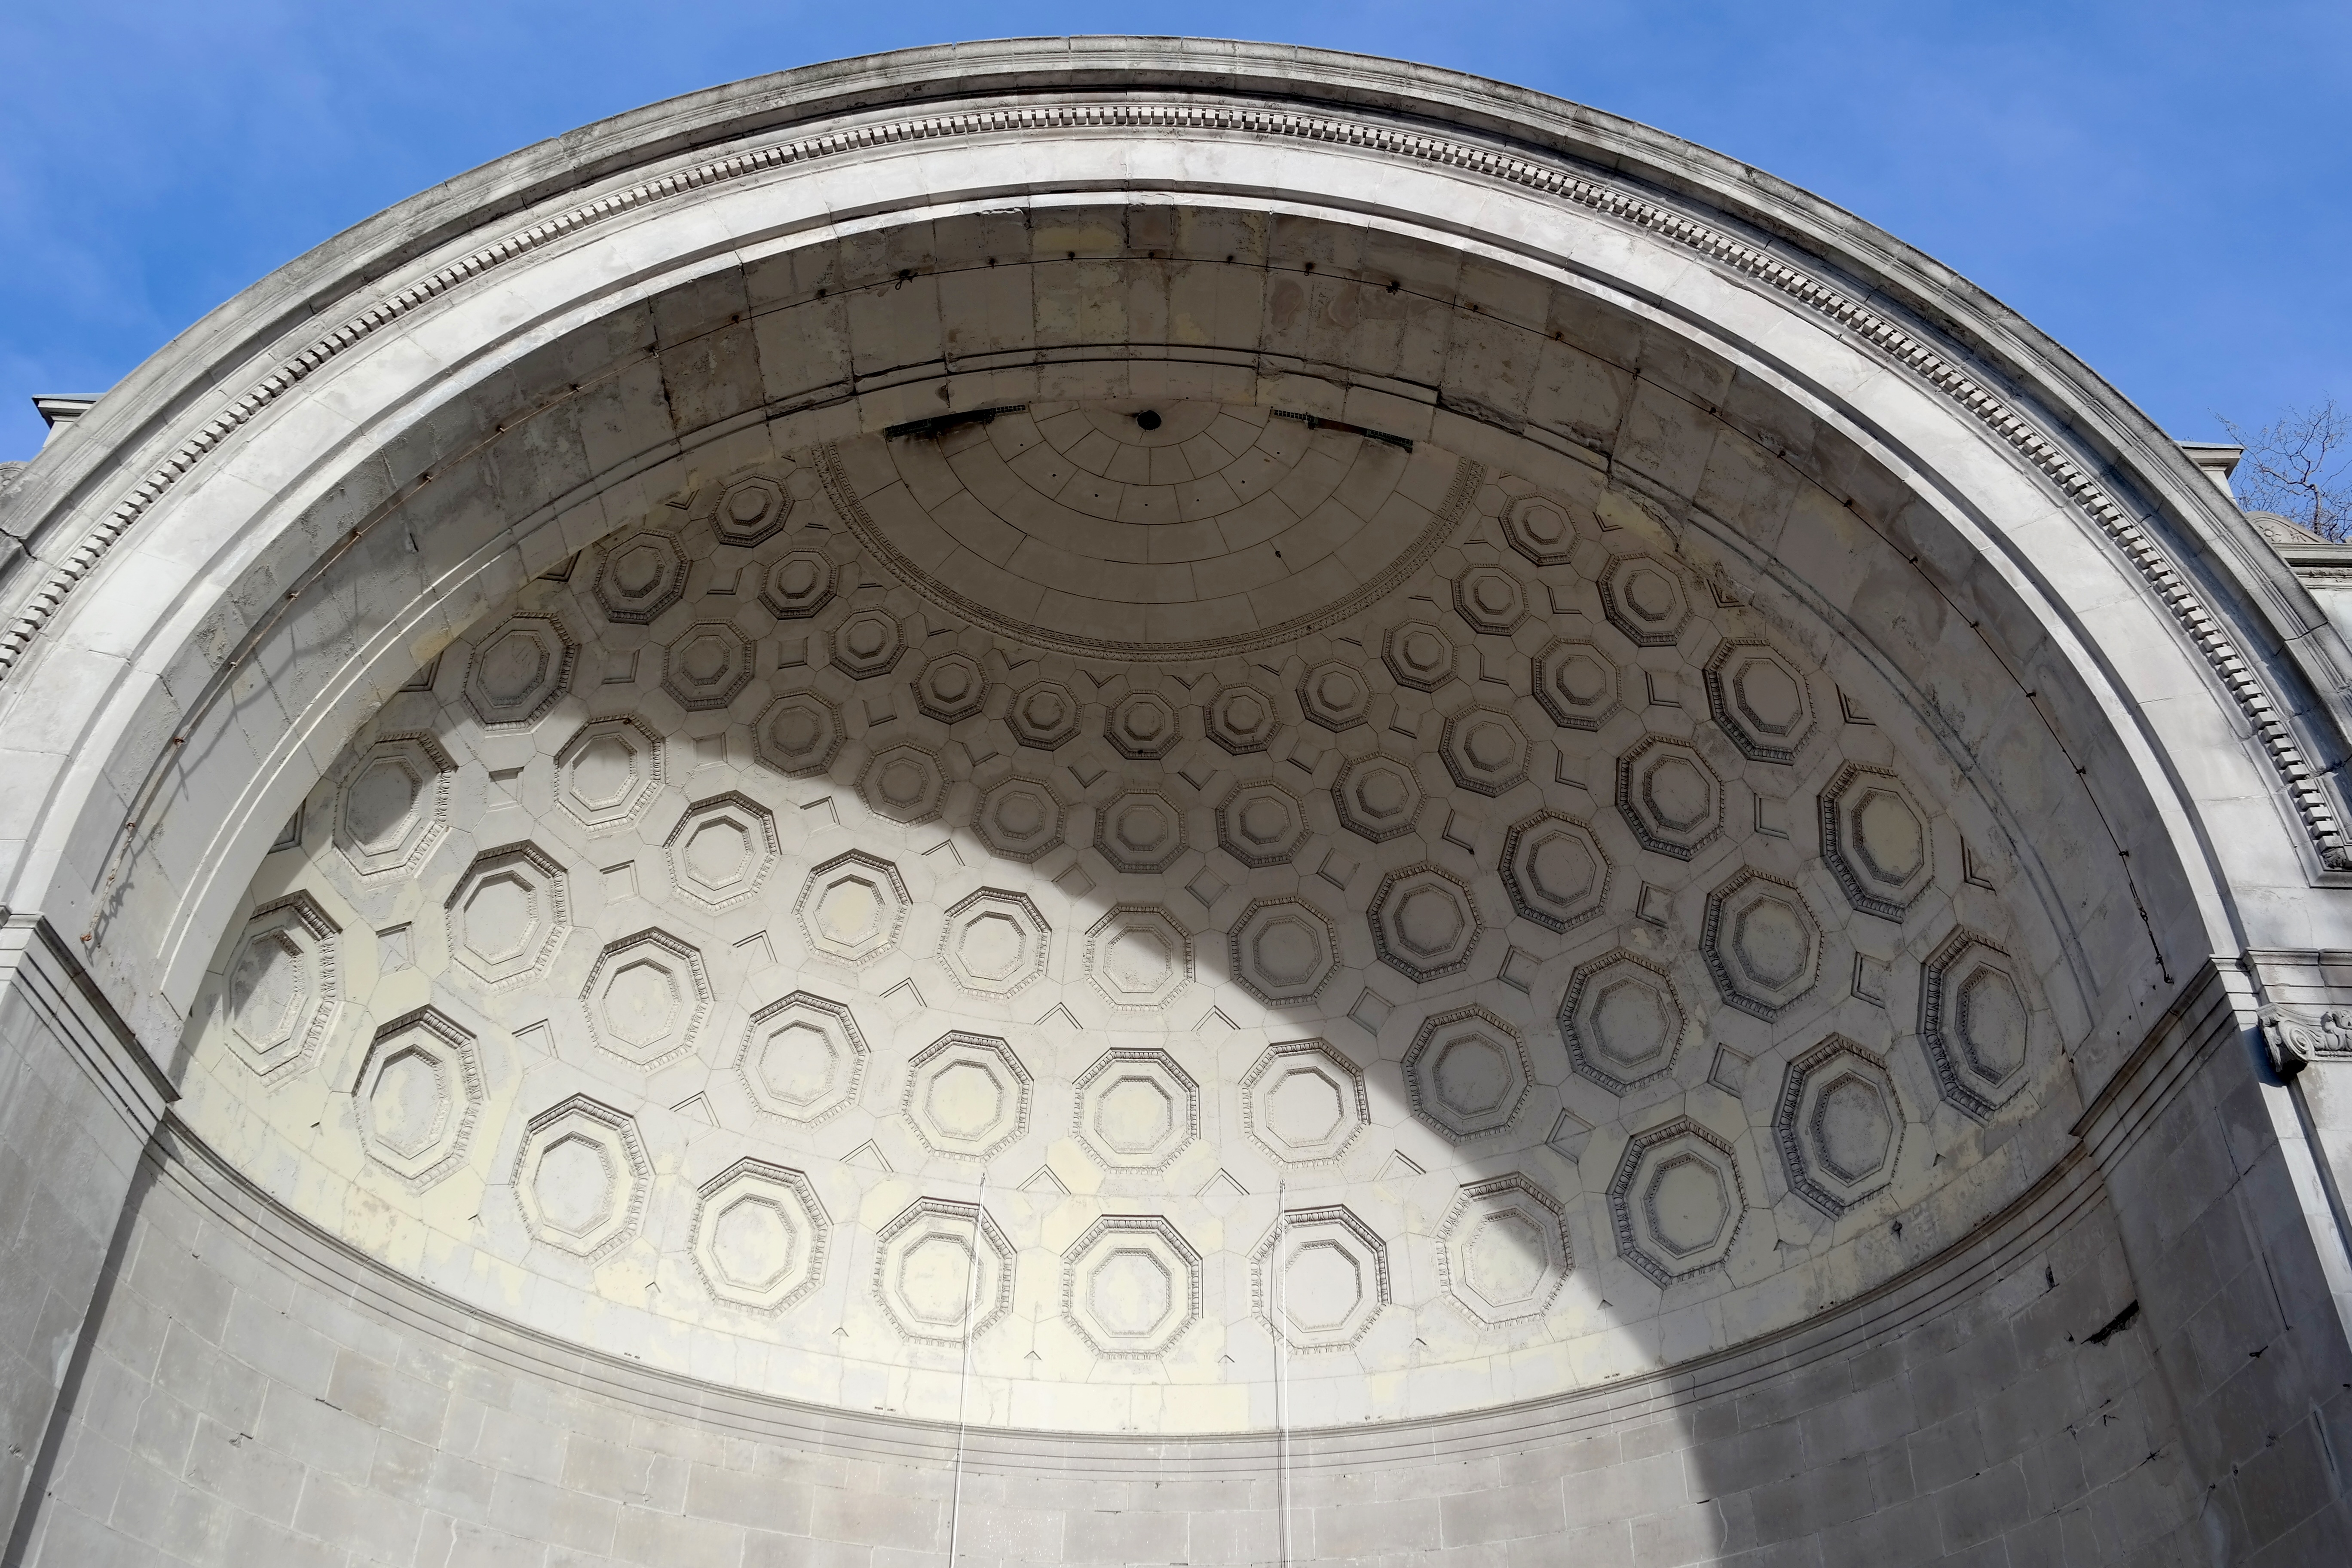
architecture, structure, stone, monument, arch, stage, archway, theater, history, historical, classic, dome, amphitheater, architectural, man made object